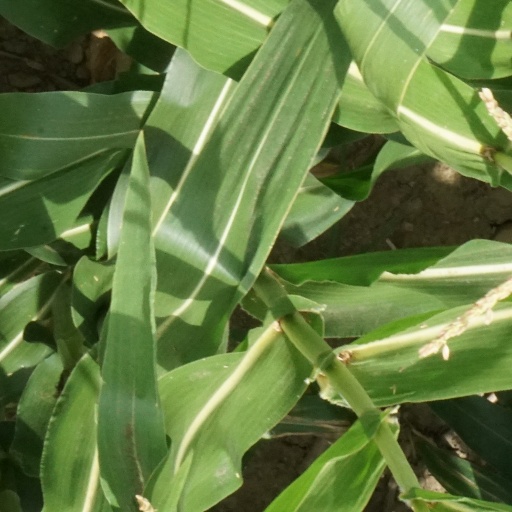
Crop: maize; corn